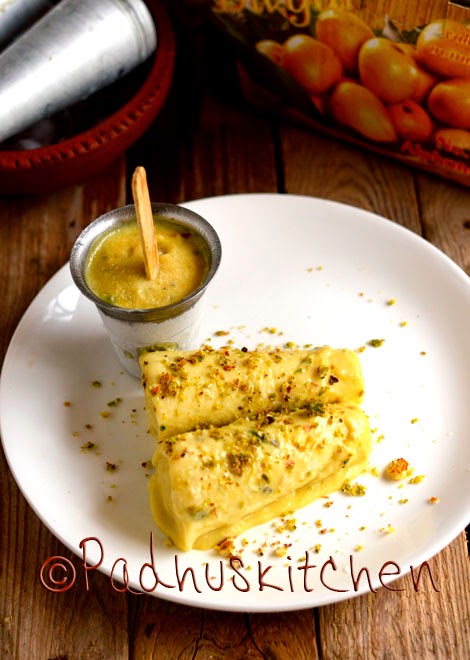
Dish: kulfi